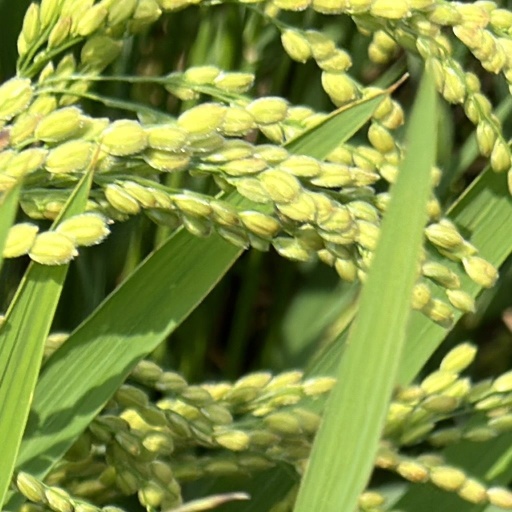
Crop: rice